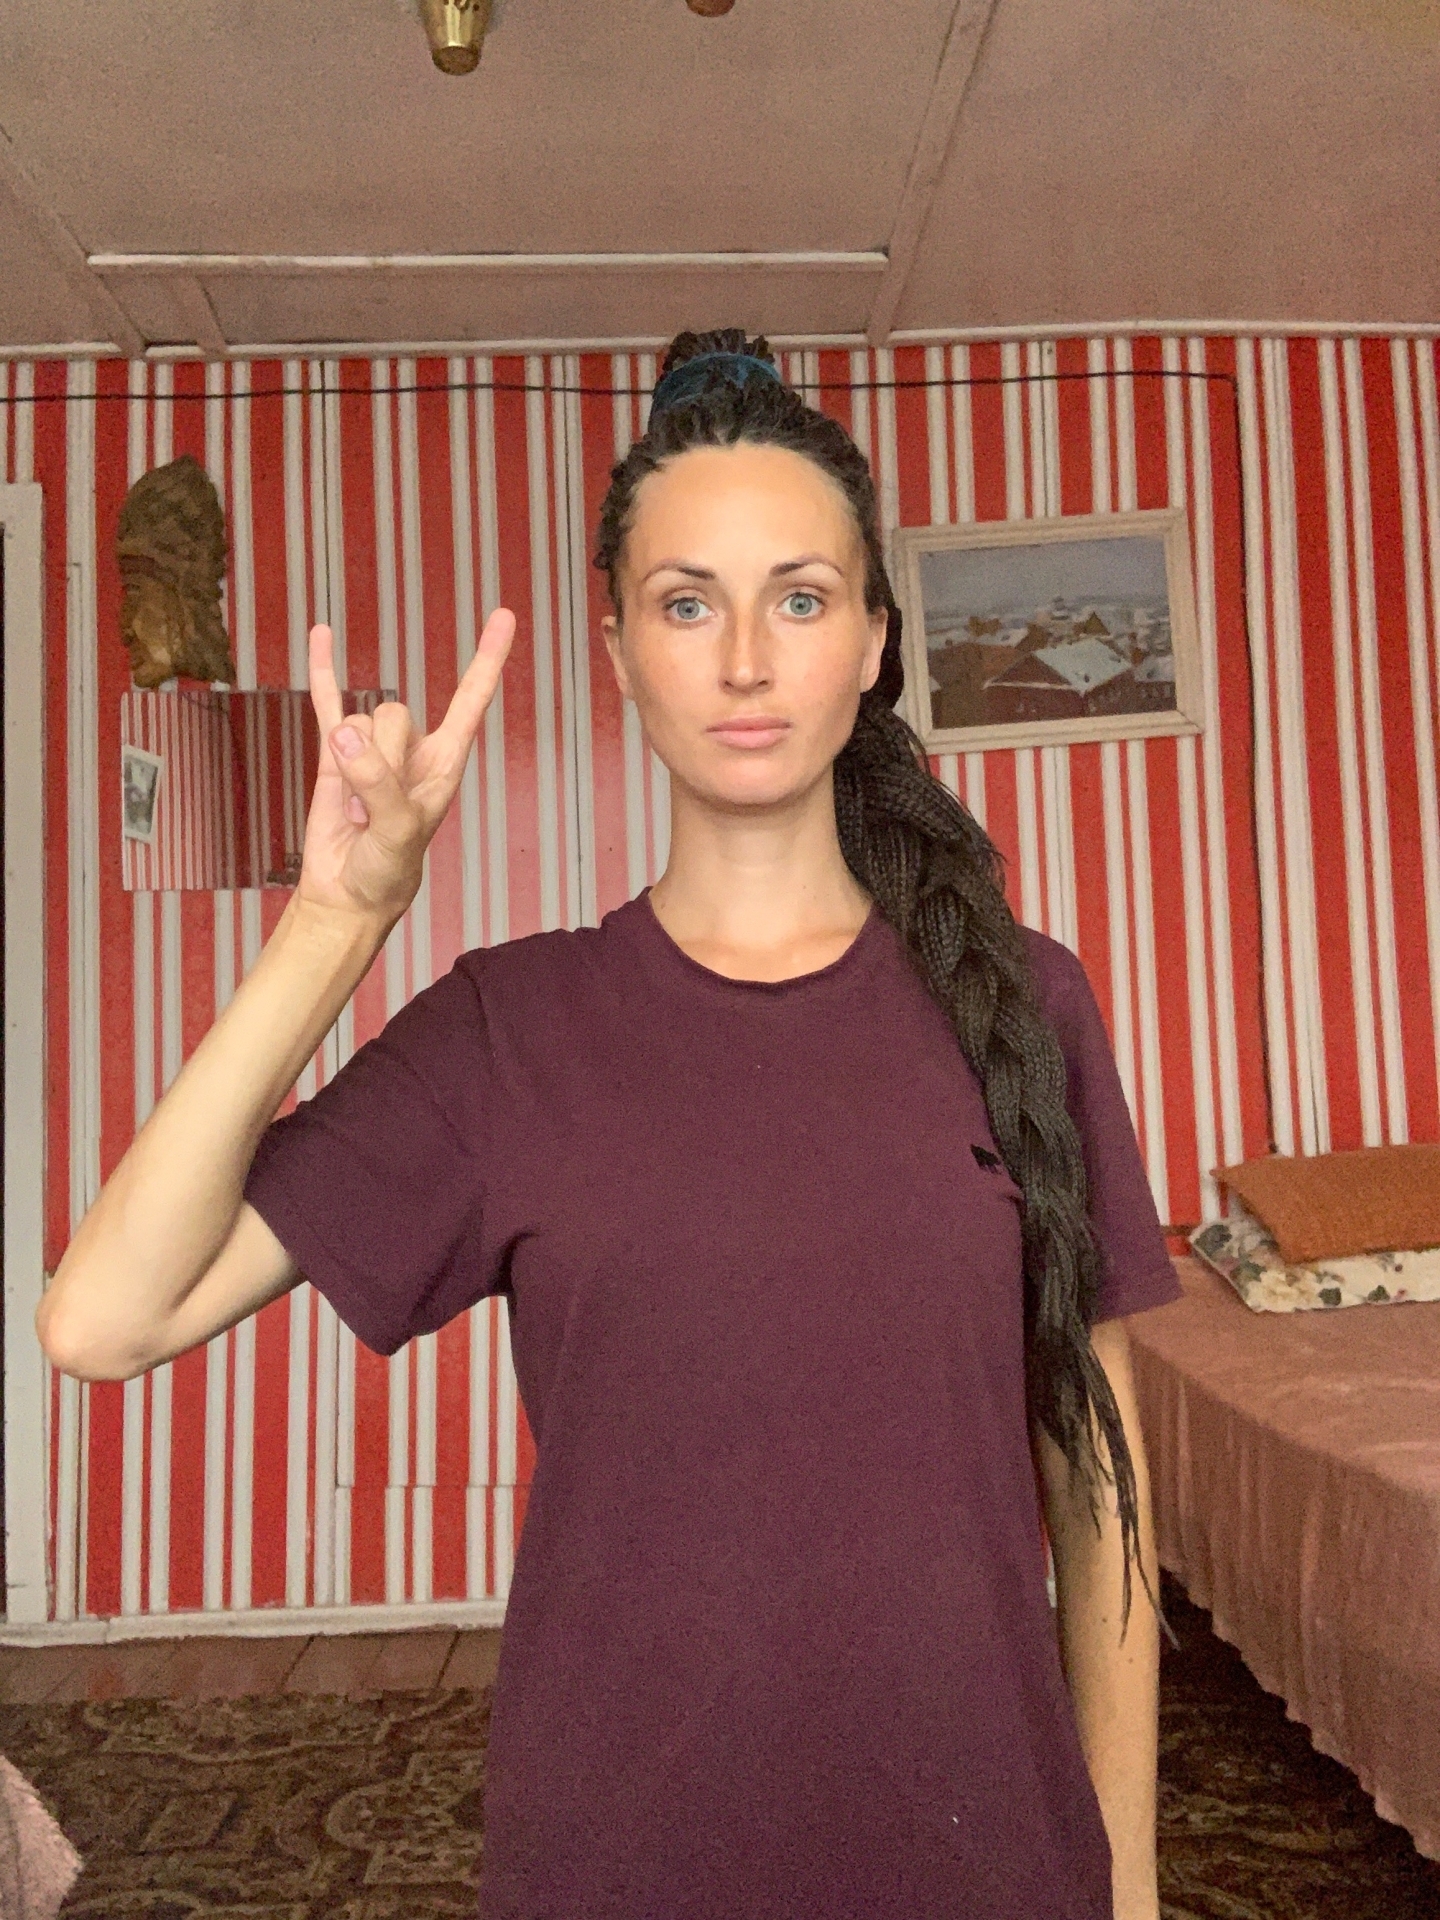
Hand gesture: rock